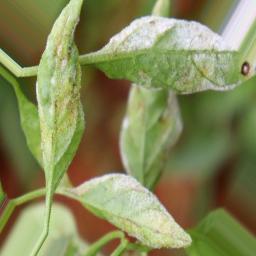
Label: powdery mildew